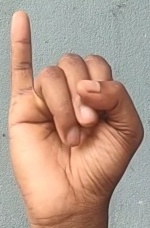
ASL sign: I